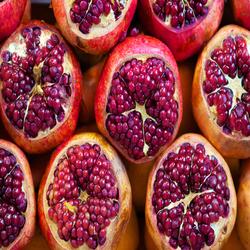
Label: Pomegranate